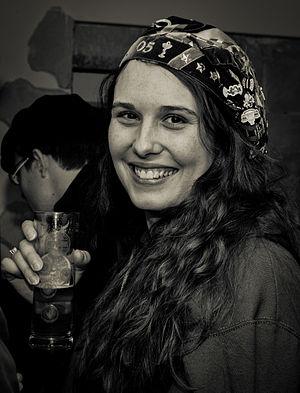
Une falucharde
La faluche est la coiffe traditionnelle des étudiants de France. Introduite en France en 1888, elle remplace la toque doctorale datant du Moyen Âge. C'est un béret de velours noir orné de rubans de couleurs et d'insignes.